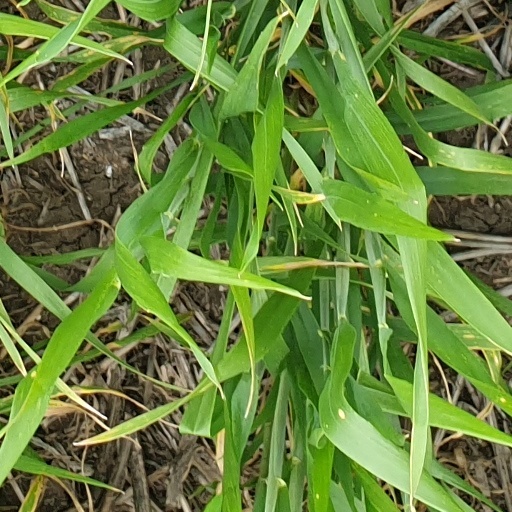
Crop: wheat